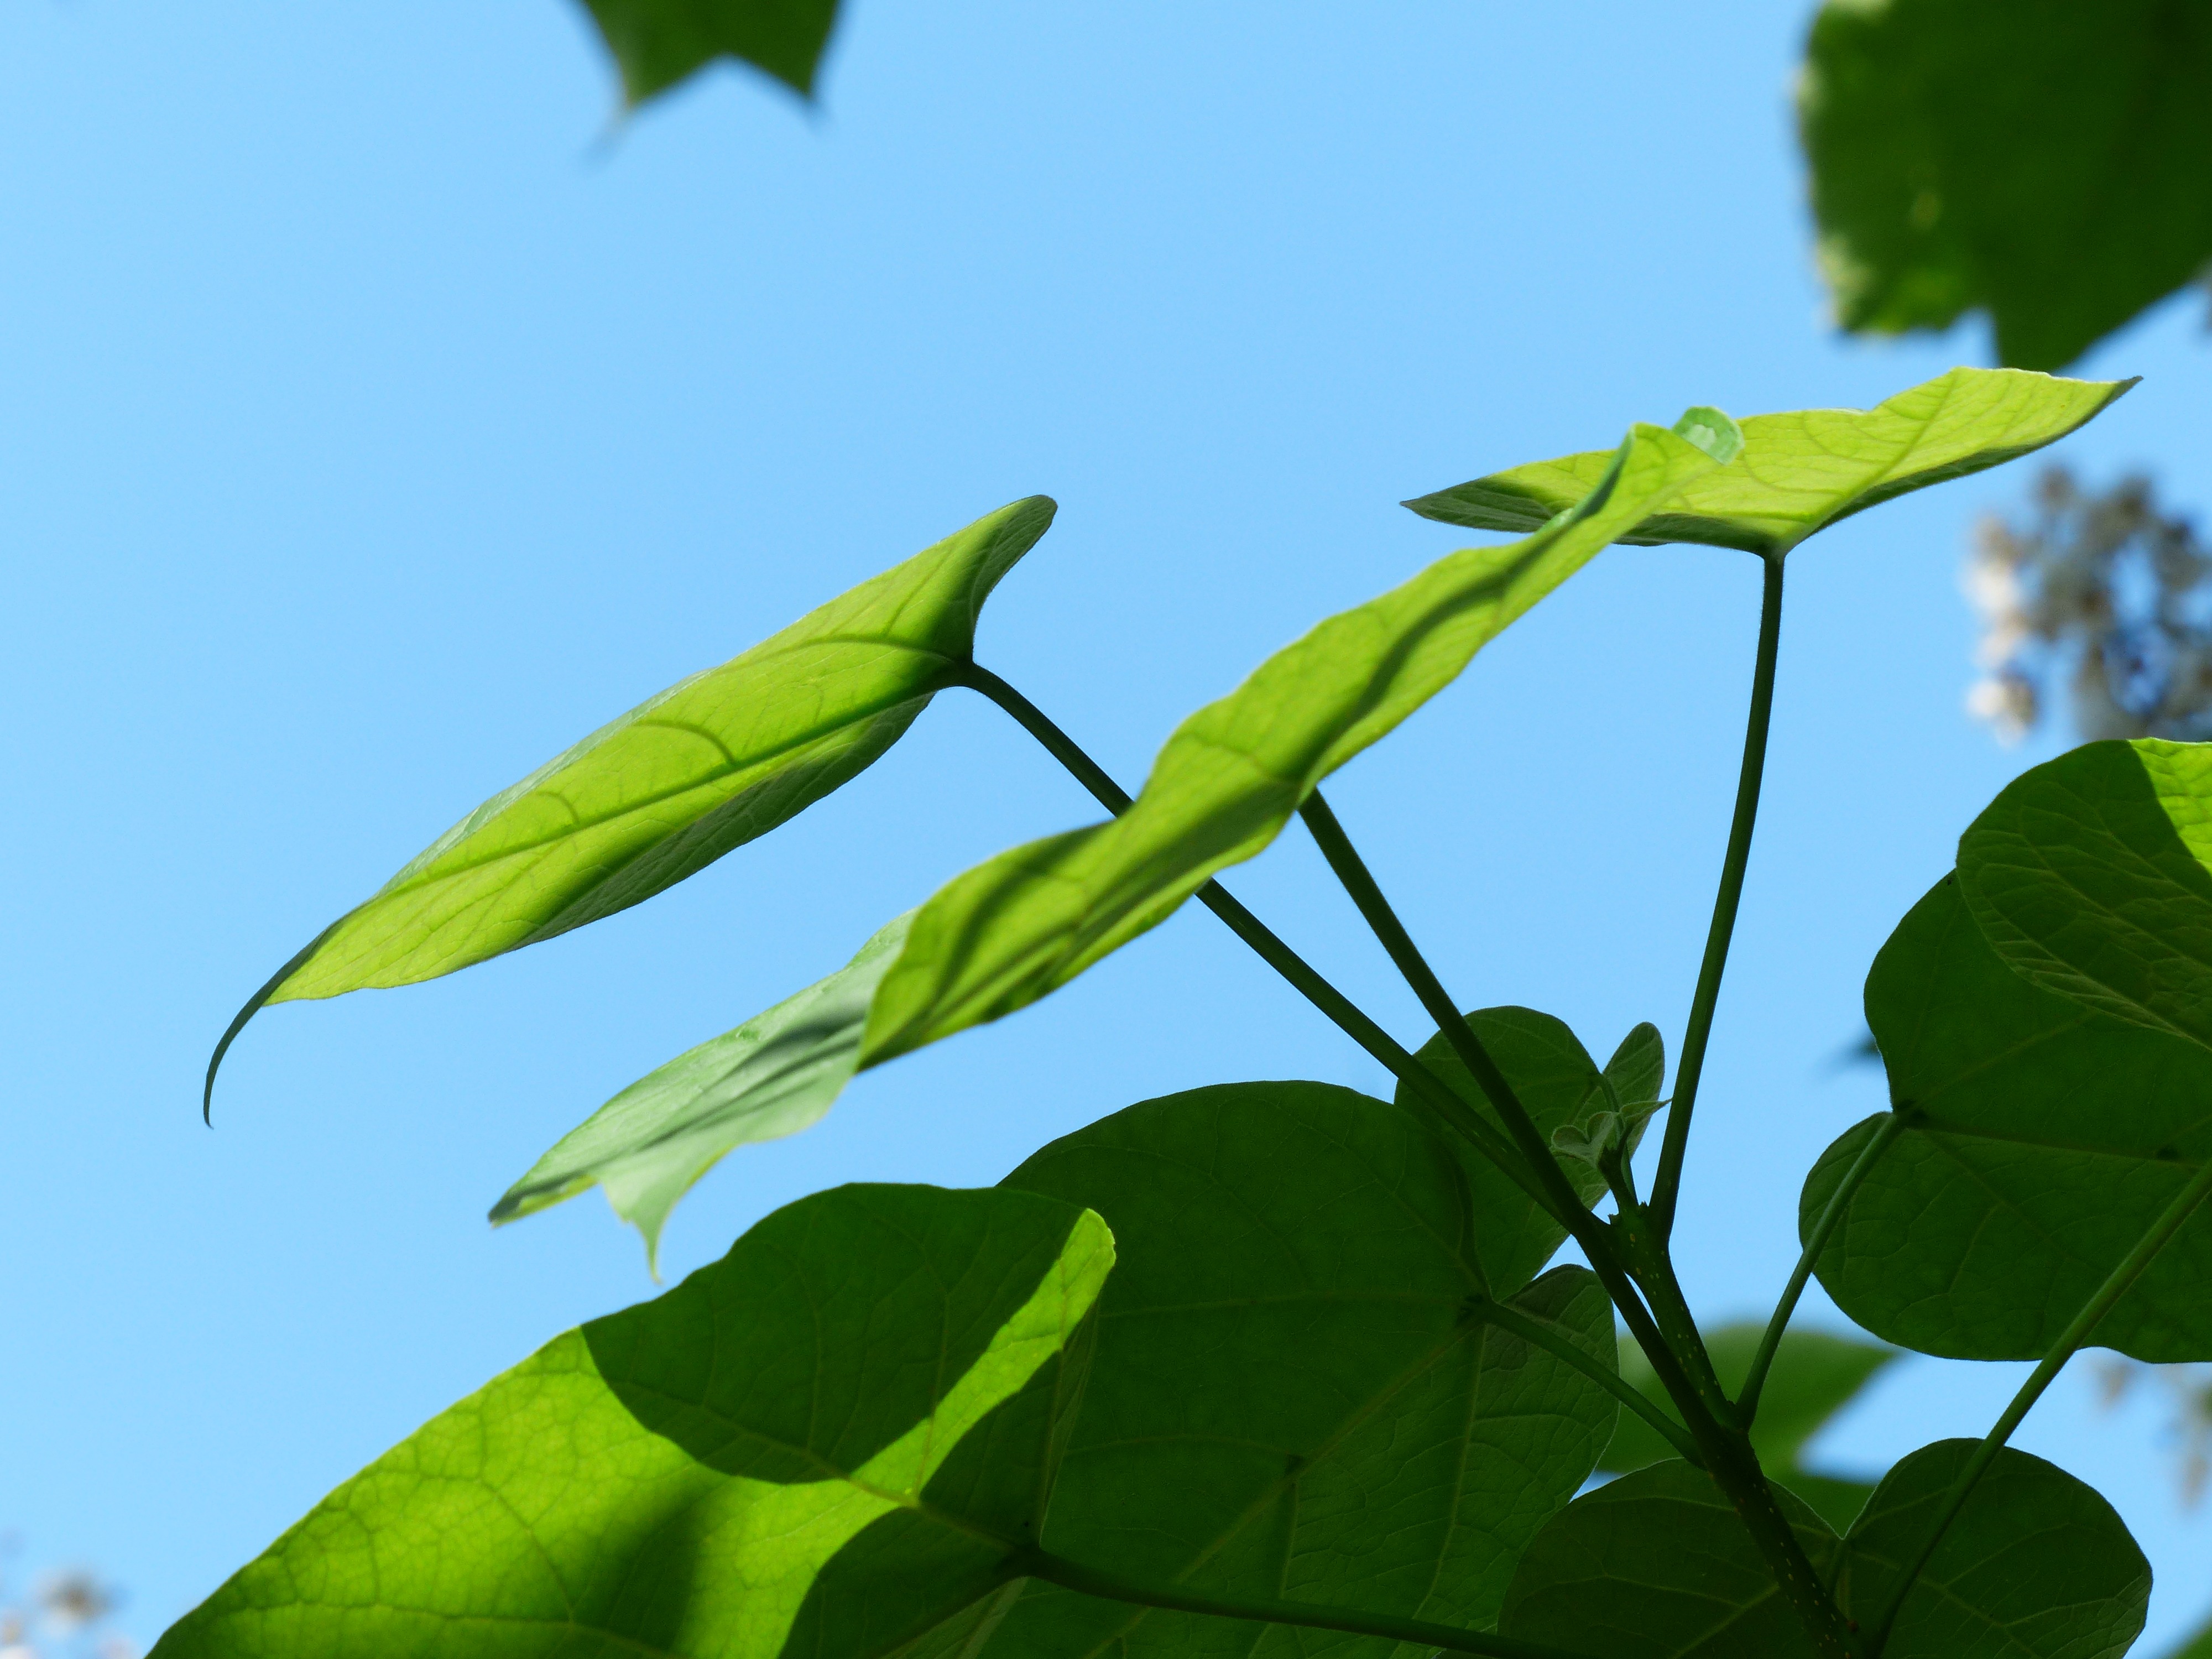
tree, nature, grass, branch, plant, sunlight, leaf, flower, green, produce, botany, flora, deciduous tree, leaves, tropics, slightly toxic, ornamental tree, flowering plant, bignoniaceae plants, bignoniaceae, park tree, catalpa bignonioides, plant stem, land plant, ordinary catalpa, street tree